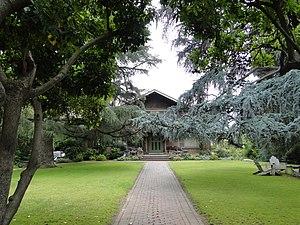
Ceci est la liste des lieux historiques inscrits sur le registre national dans le comté de Los Angeles en Californie.